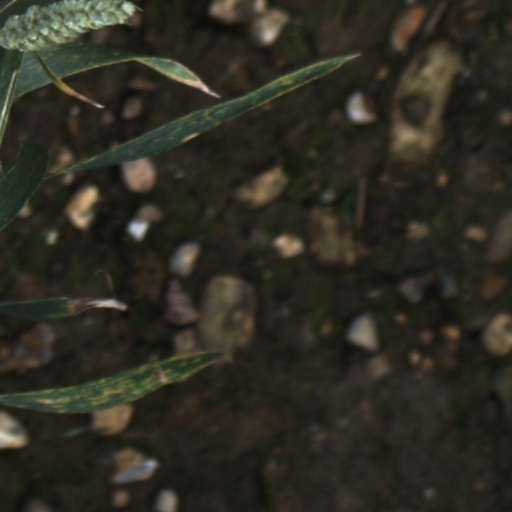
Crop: wheat